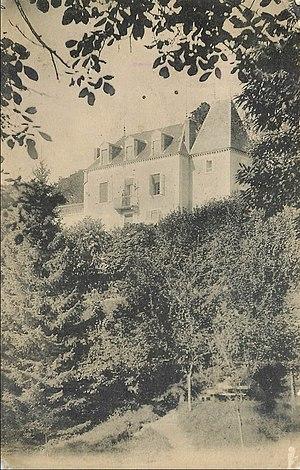
Château des Terrasses circa 1900
Le Château des Terrasses est une demeure bourgeoise située à Saint-Quentin-sur-Sauxillanges en Auvergne-Rhône-Alpes datant du milieu du XIXᵉ siècle. Situé dans un village pittoresque d’Auvergne, le Château des Terrasses étonne d’abord par son architecture dénotant des codes vernaculaires.